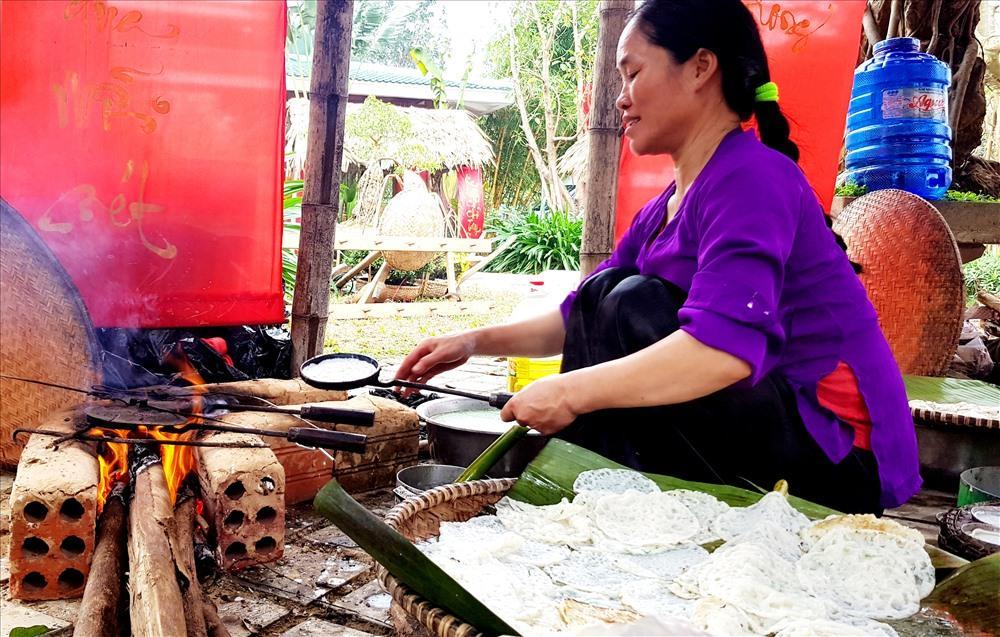
có một người phụ nữ đang ngồi bên một cái rổ đựng bánh